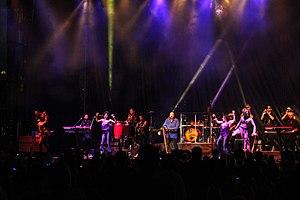
KC and the Sunshine Band est un groupe américain de funk originaire de Hialeah en Floride.